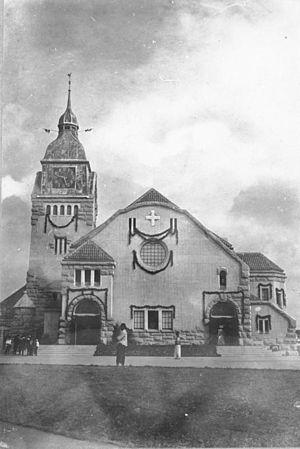
La concession de Kiautschou est un comptoir de l'empire colonial allemand loué à l'empereur de Chine. Il est situé dans le sud de la péninsule du Shandong, au nord-est de l'actuelle Chine. Sa ville principale était Qingdao.